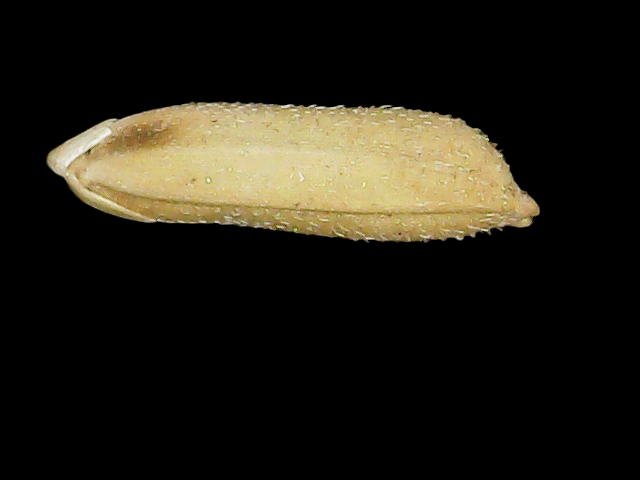
Rice variety: Binadhan16